William Wyler

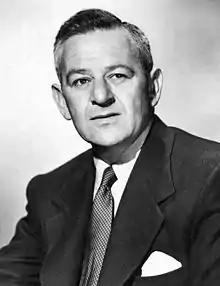
Wyler in 1945

William Wyler (born Willi Wyler; July 1, 1902 – July 27, 1981) was a German-born American film director and producer. Known for his work in numerous genres over five decades, he received numerous awards and accolades, including three Academy Awards. He holds the record of twelve nominations for the Academy Award for Best Director. For his oeuvre of work, Wyler was awarded the Irving G. Thalberg Memorial Award, the Directors Guild of America Lifetime Achievement Award, and the American Film Institute Life Achievement Award.